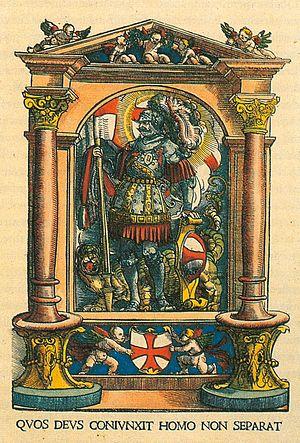
La grande ligue de Souabe, ou ligue du pays de Souabe fut conclue le 14 février 1488, lors de la diète d'Empire d'Esslingen-sur-Neckar avec la permission de l'empereur Frédéric III entre plusieurs princes du Sud de l'Allemagne : menés par le duc de Tyrol et le comte Eberhard V de Wurtemberg, plusieurs baronnies de moindre importance, comme celles de Werdenberg, Fürstenberg, Waldburg, Zollern, etc., se liguèrent avec les chevaliers ainsi que vingt villes d'empire de la Souabe. La ville d'Ulm fut élue comme siège de la ligue. La ligue de Souabe fut une étape importante dans la réforme des institutions administratives du Saint-Empire romain germanique et le fédéralisme, et fit la preuve de son efficacité dans la répression de la guerre des Paysans.